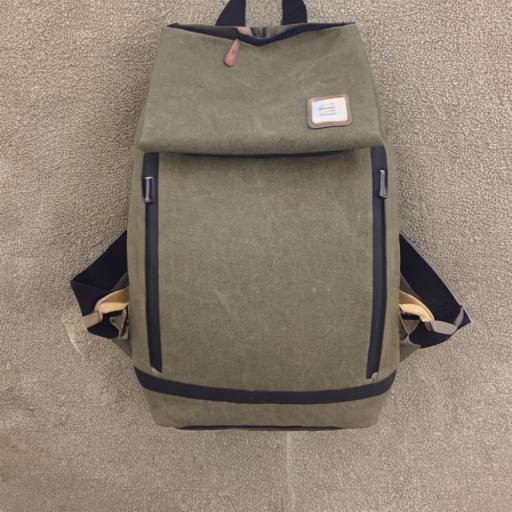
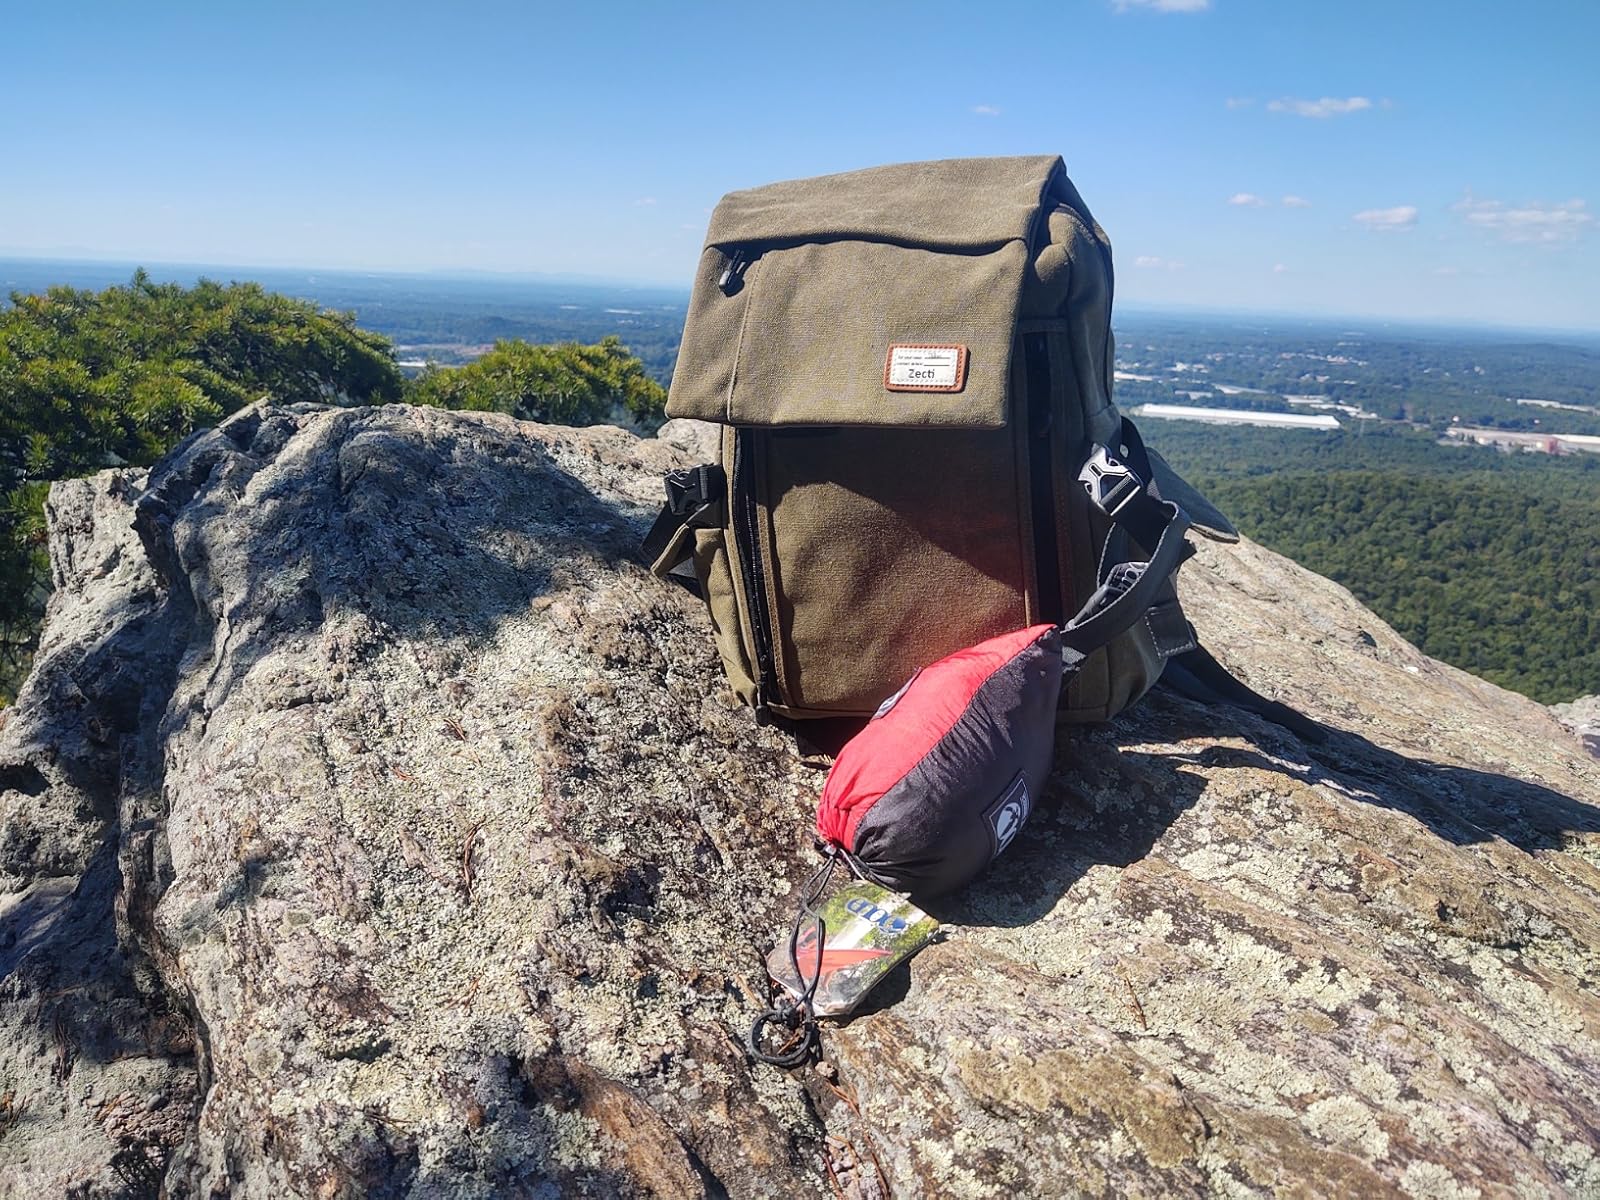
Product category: bag
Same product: no